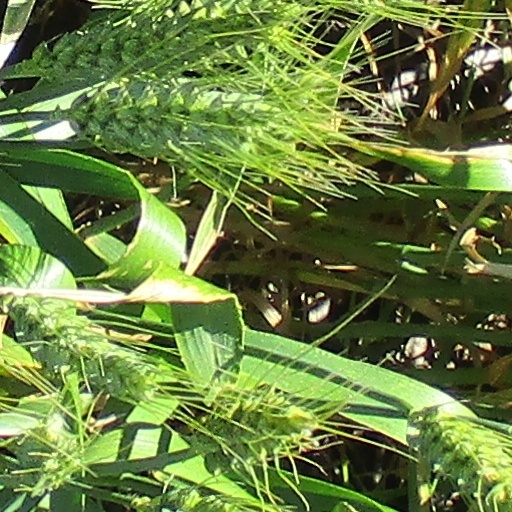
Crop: wheat